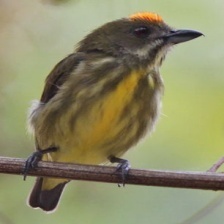
Species: YELLOW BELLIED FLOWERPECKER
Scientific name: DICAEUM MELANOXANTHUM